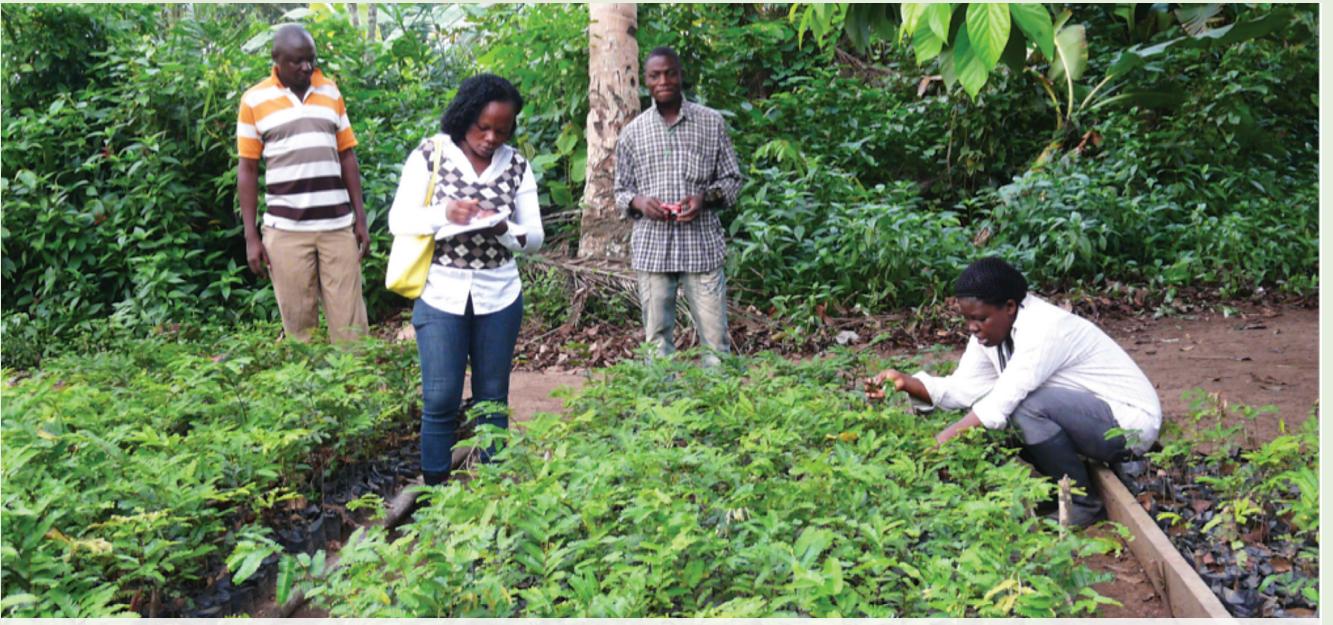
Wakulima wa miti, wakiwa katika vitalu vilivyo na miti yenye rangi ya kijani kibichi, wakiwa wanahesabu na kuangalia maendeleo ya miti yao.